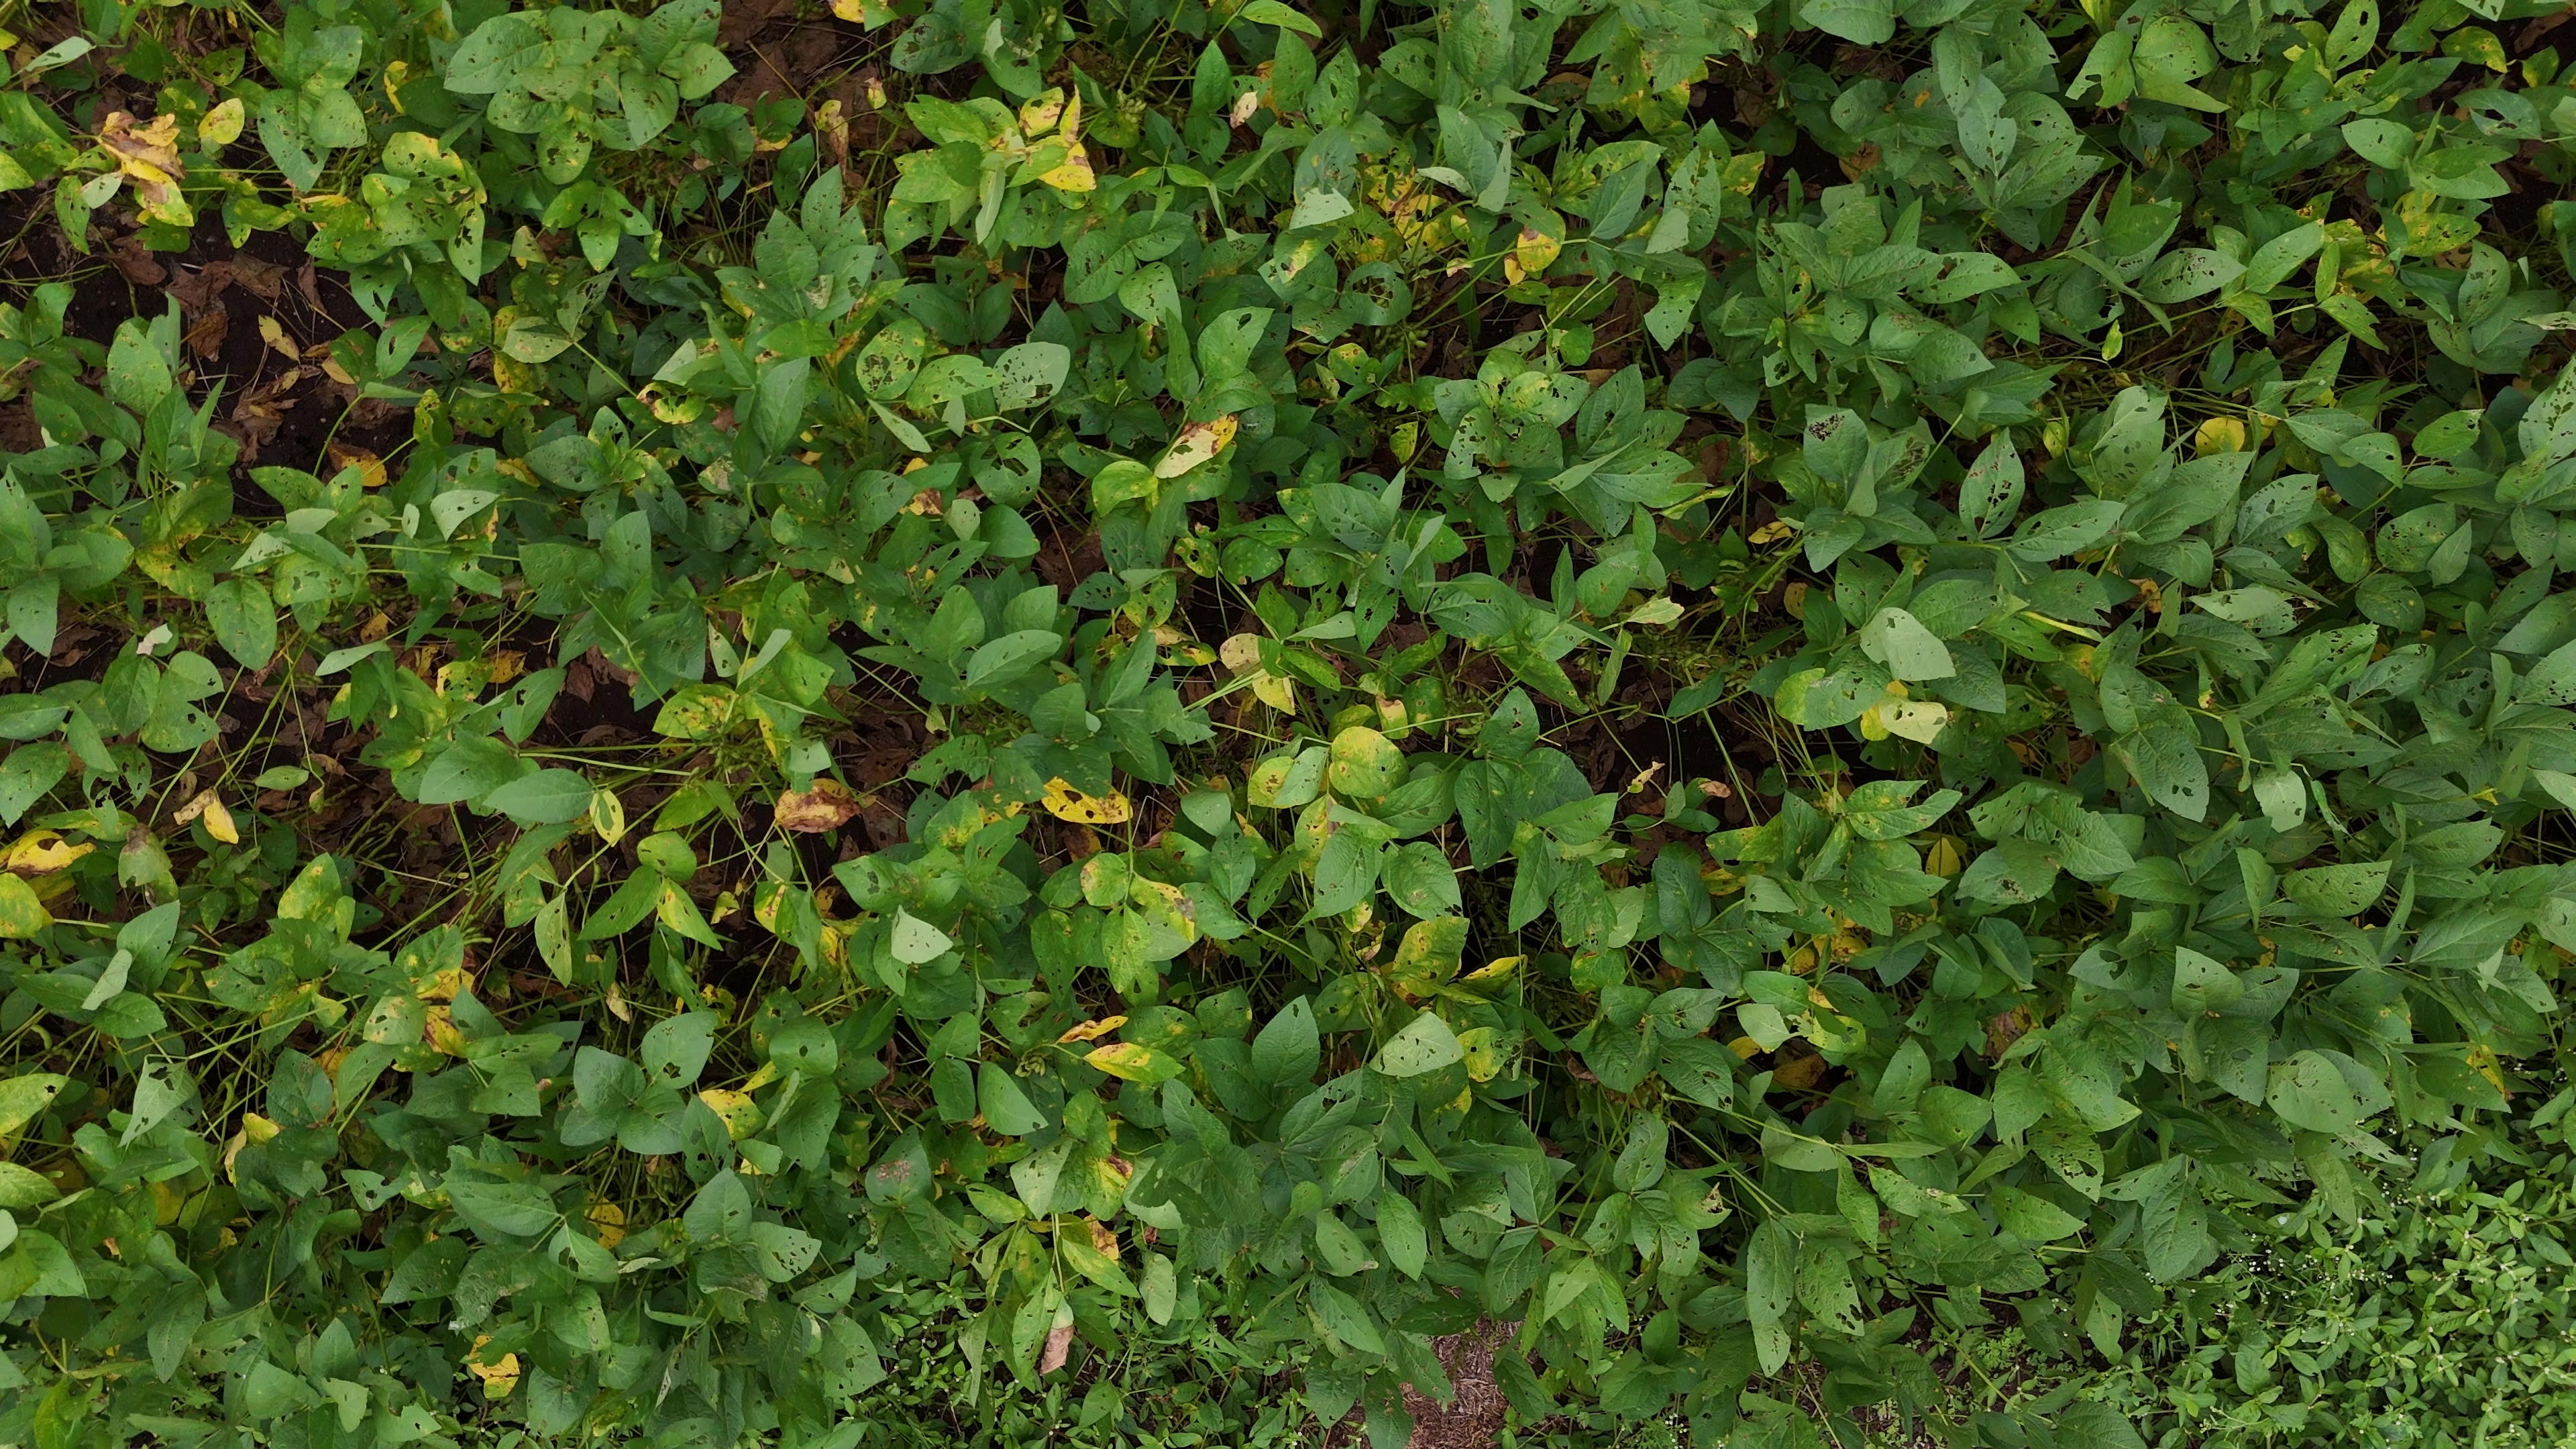
Label: Rust